War Front (horse)

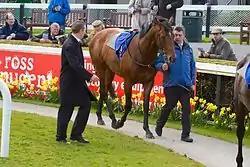

War Front was retired to stud at Claiborne Farm in Paris, Kentucky. Expectations were initially moderate, and his stud fee dipped to a low of $10,000 in 2011. That same year though, his first crop turned age three and several of them became stakes winners, both in America on dirt and then in Europe on turf. "He started out with more of a reputation as a dirt sire", said Walker Hancock, president of Claiborne. "It wasn't until he had two winners at Royal Ascot (Declaration of War and War Command) on the same day that he got dubbed a turf sire."